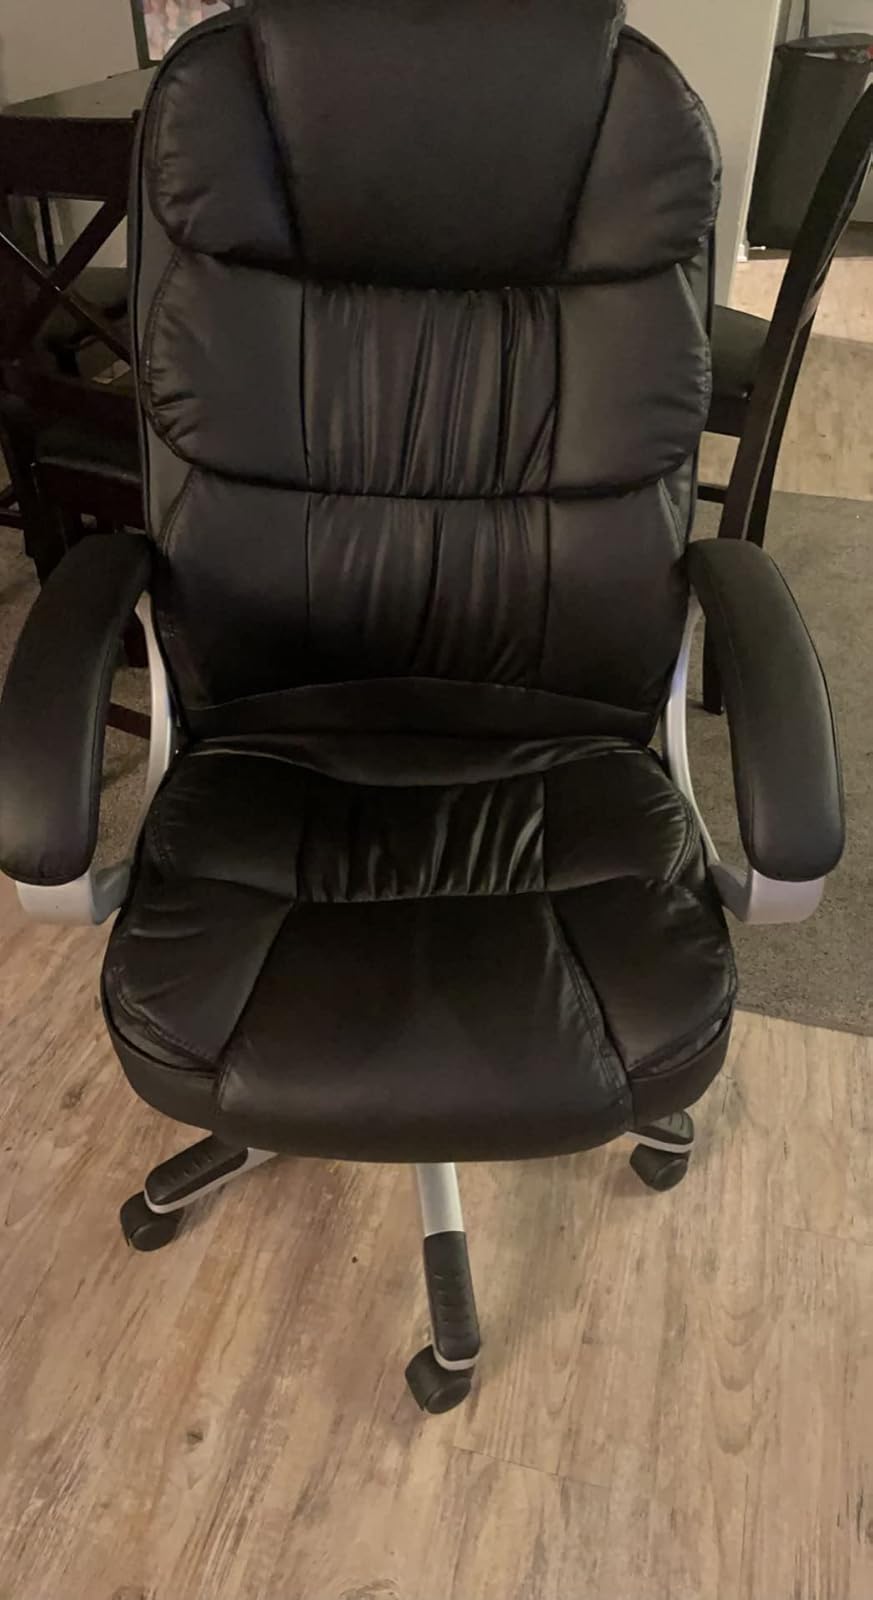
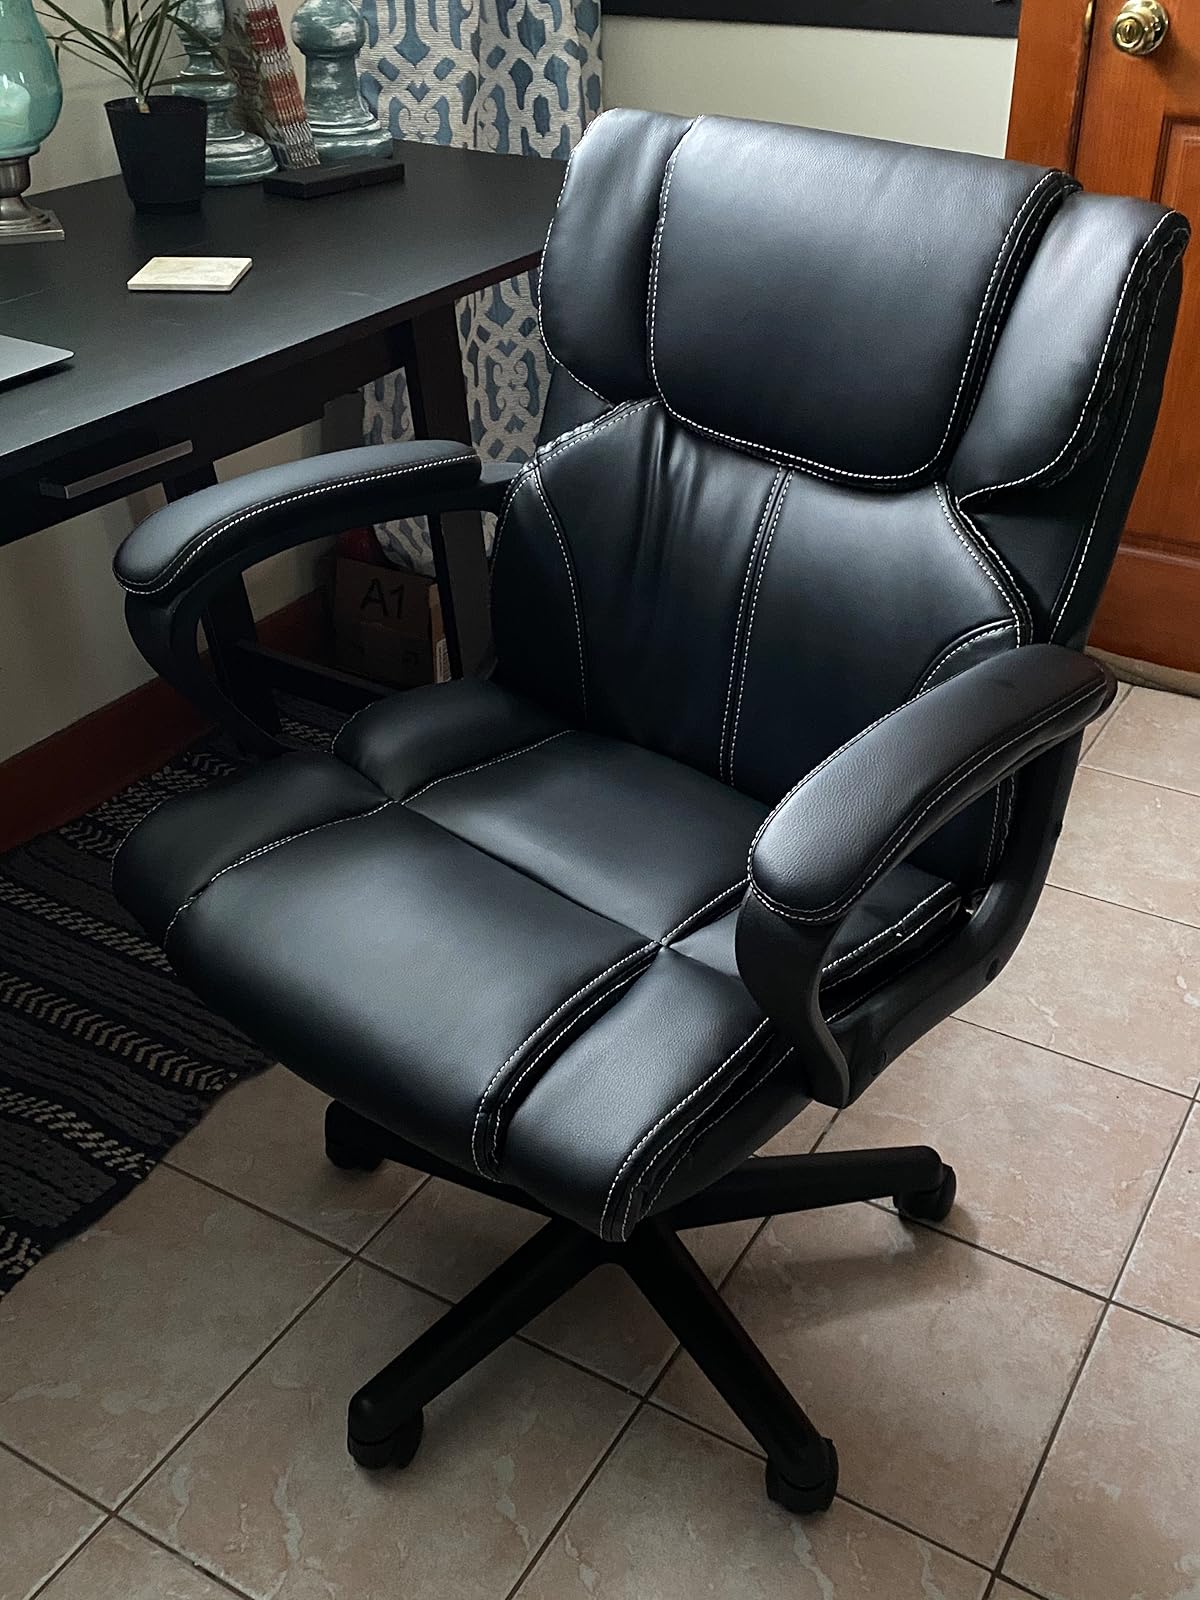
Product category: items_chair
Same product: no